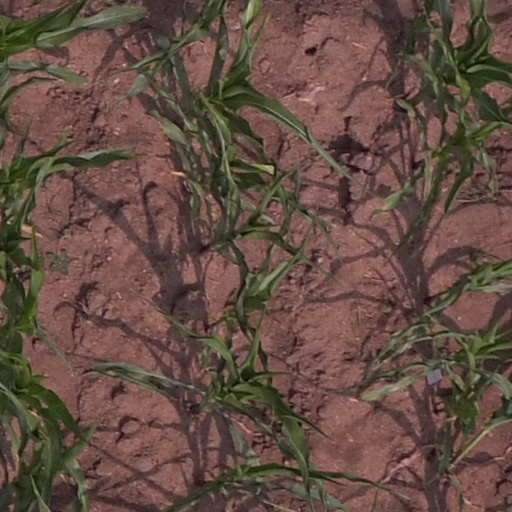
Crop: maize; corn